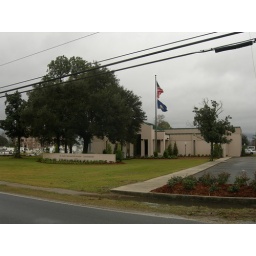
Edgard, Louisiana. Evidently, the original parish courthouse is still standing down the road in the Lucy community.